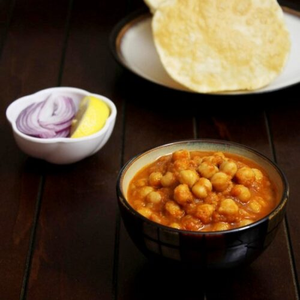
Dish: cholebhature